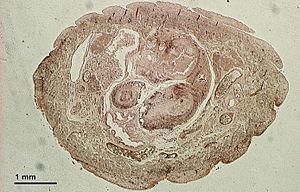
Hirudinea, les sangsues, hirudinées ou achètes, sont une sous-classe de l'embranchement des annélides. Elle regroupe environ 650 espèces hermaphrodites de vers annelés de 1 à 20 cm de longueur. Hormis quelques espèces vivant en estuaire ou eaux marines, elles vivent en eau douce. De nombreuses espèces déposent leurs cocons dans de la terre humide et certaines ont un cycle de vie plus terrestre, en étant par exemple capables de grimper aux arbres.